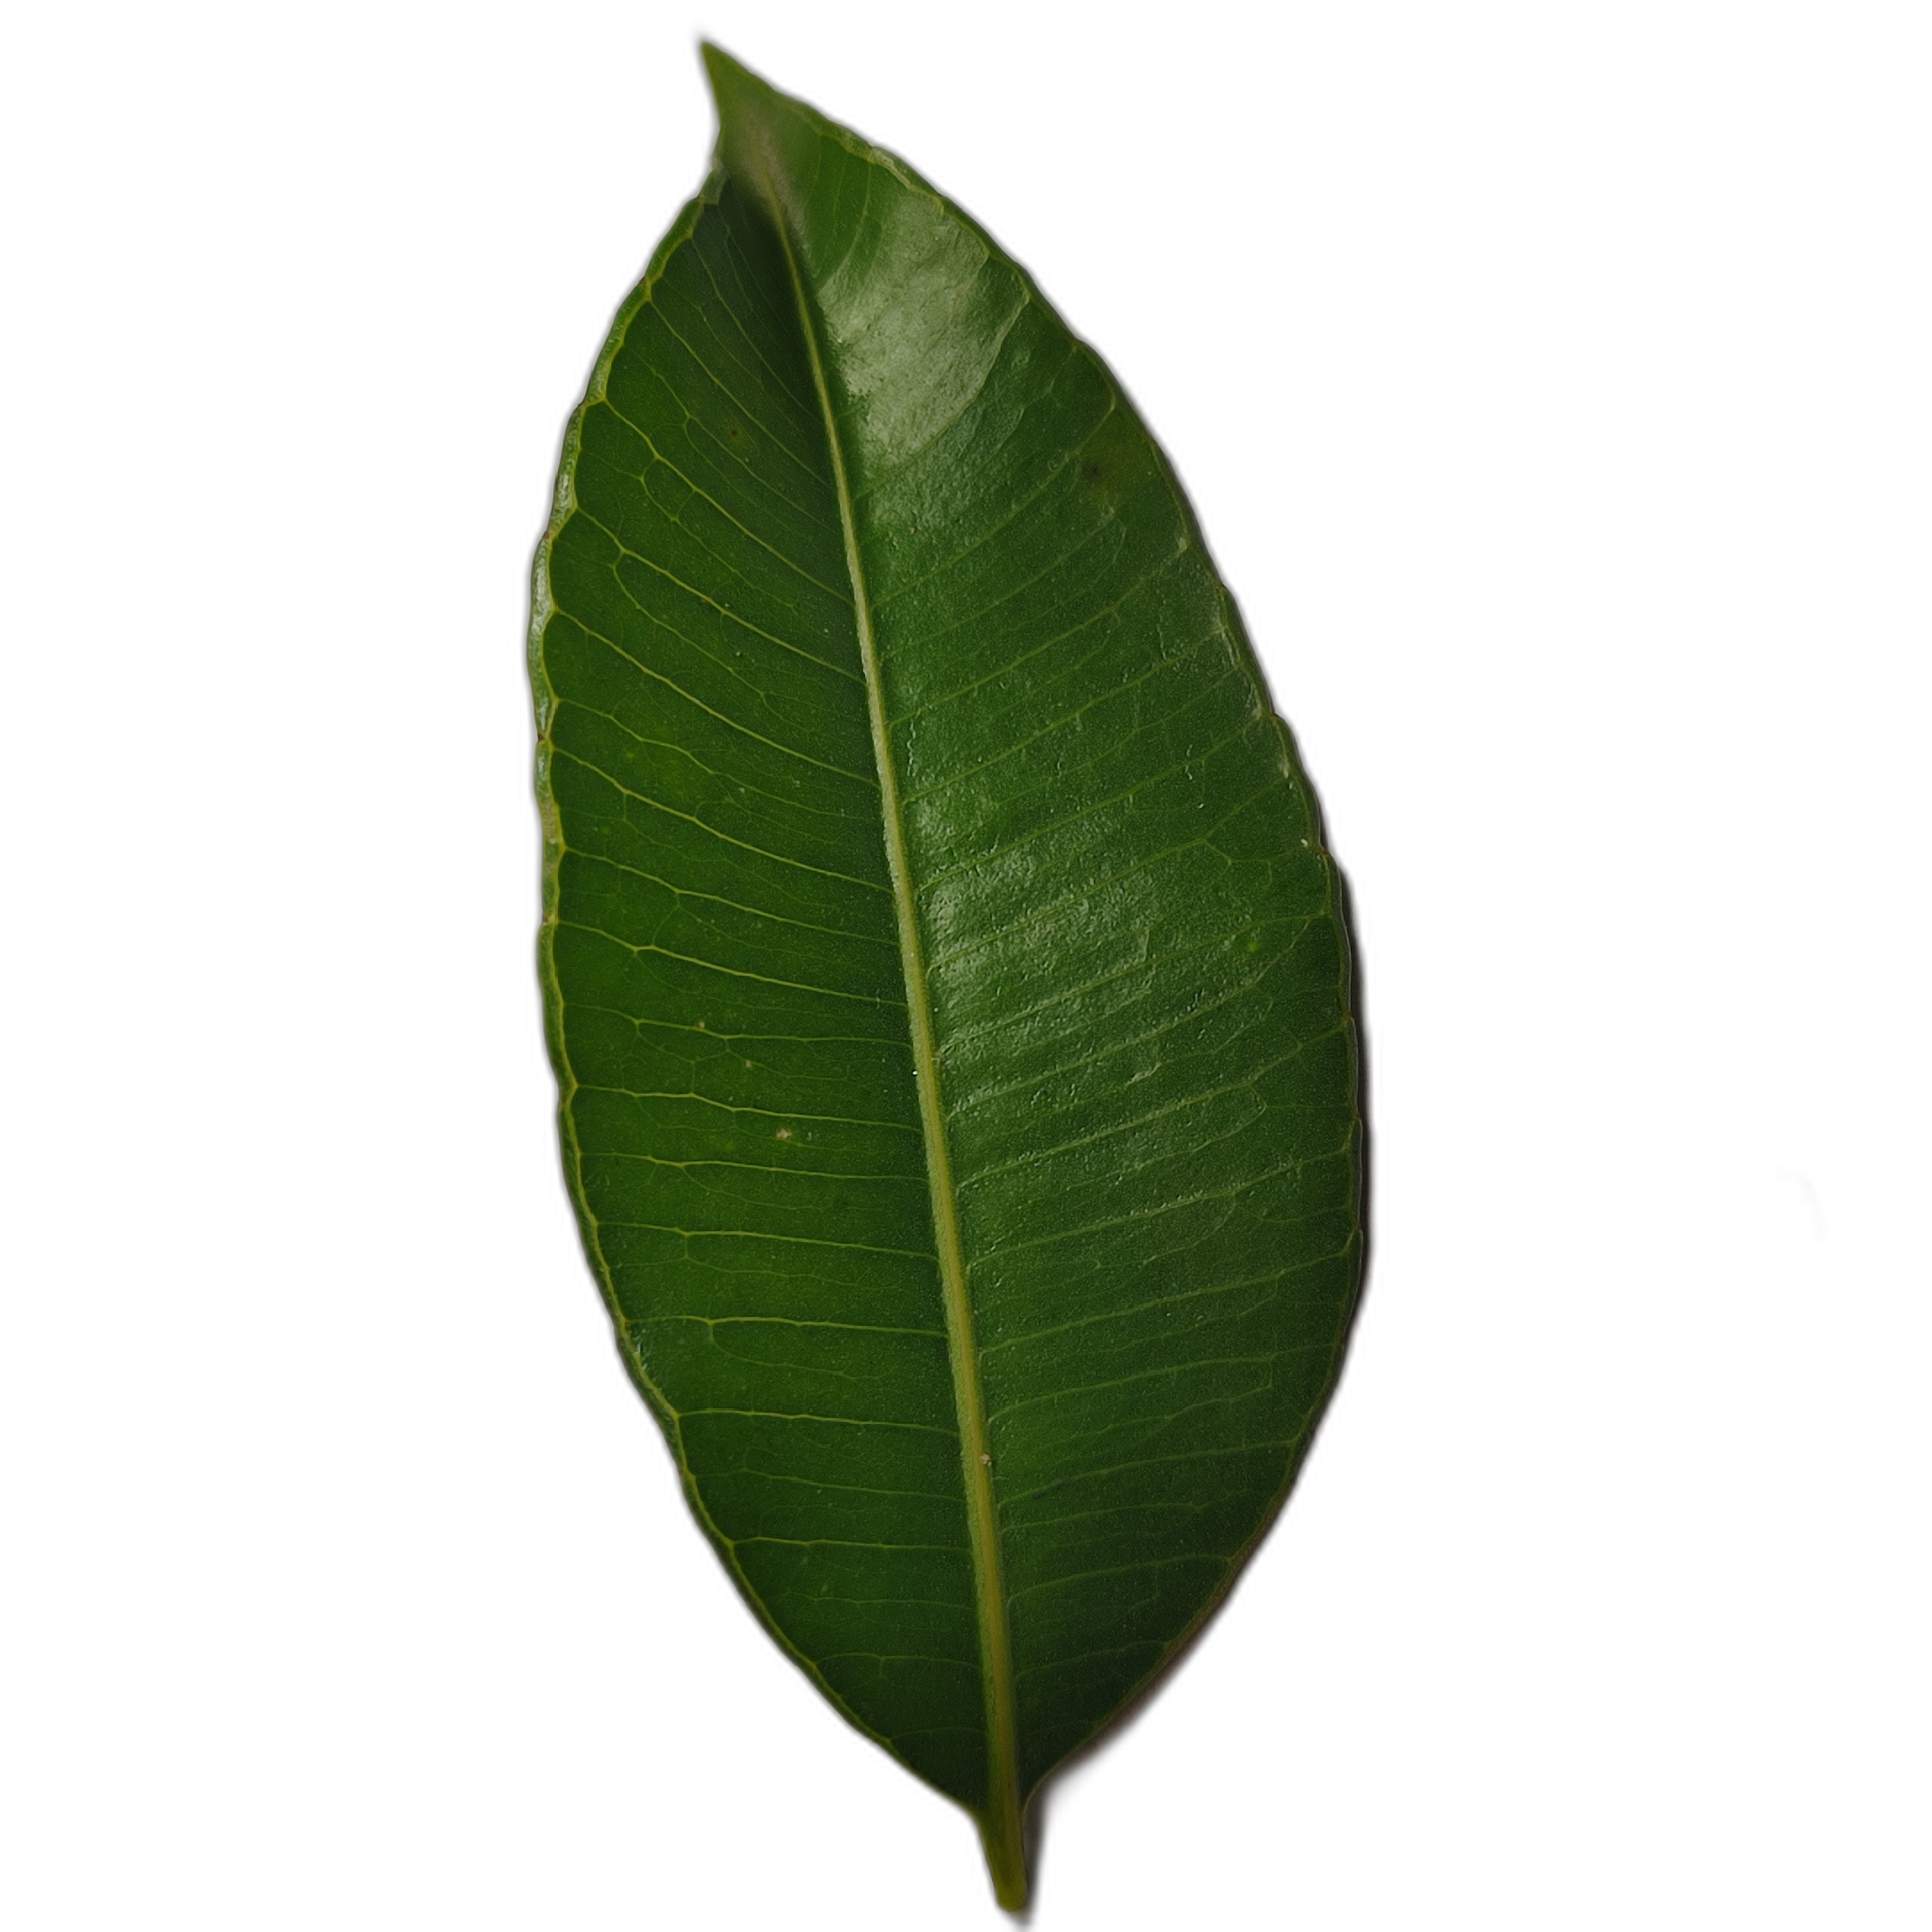
Label: healthy